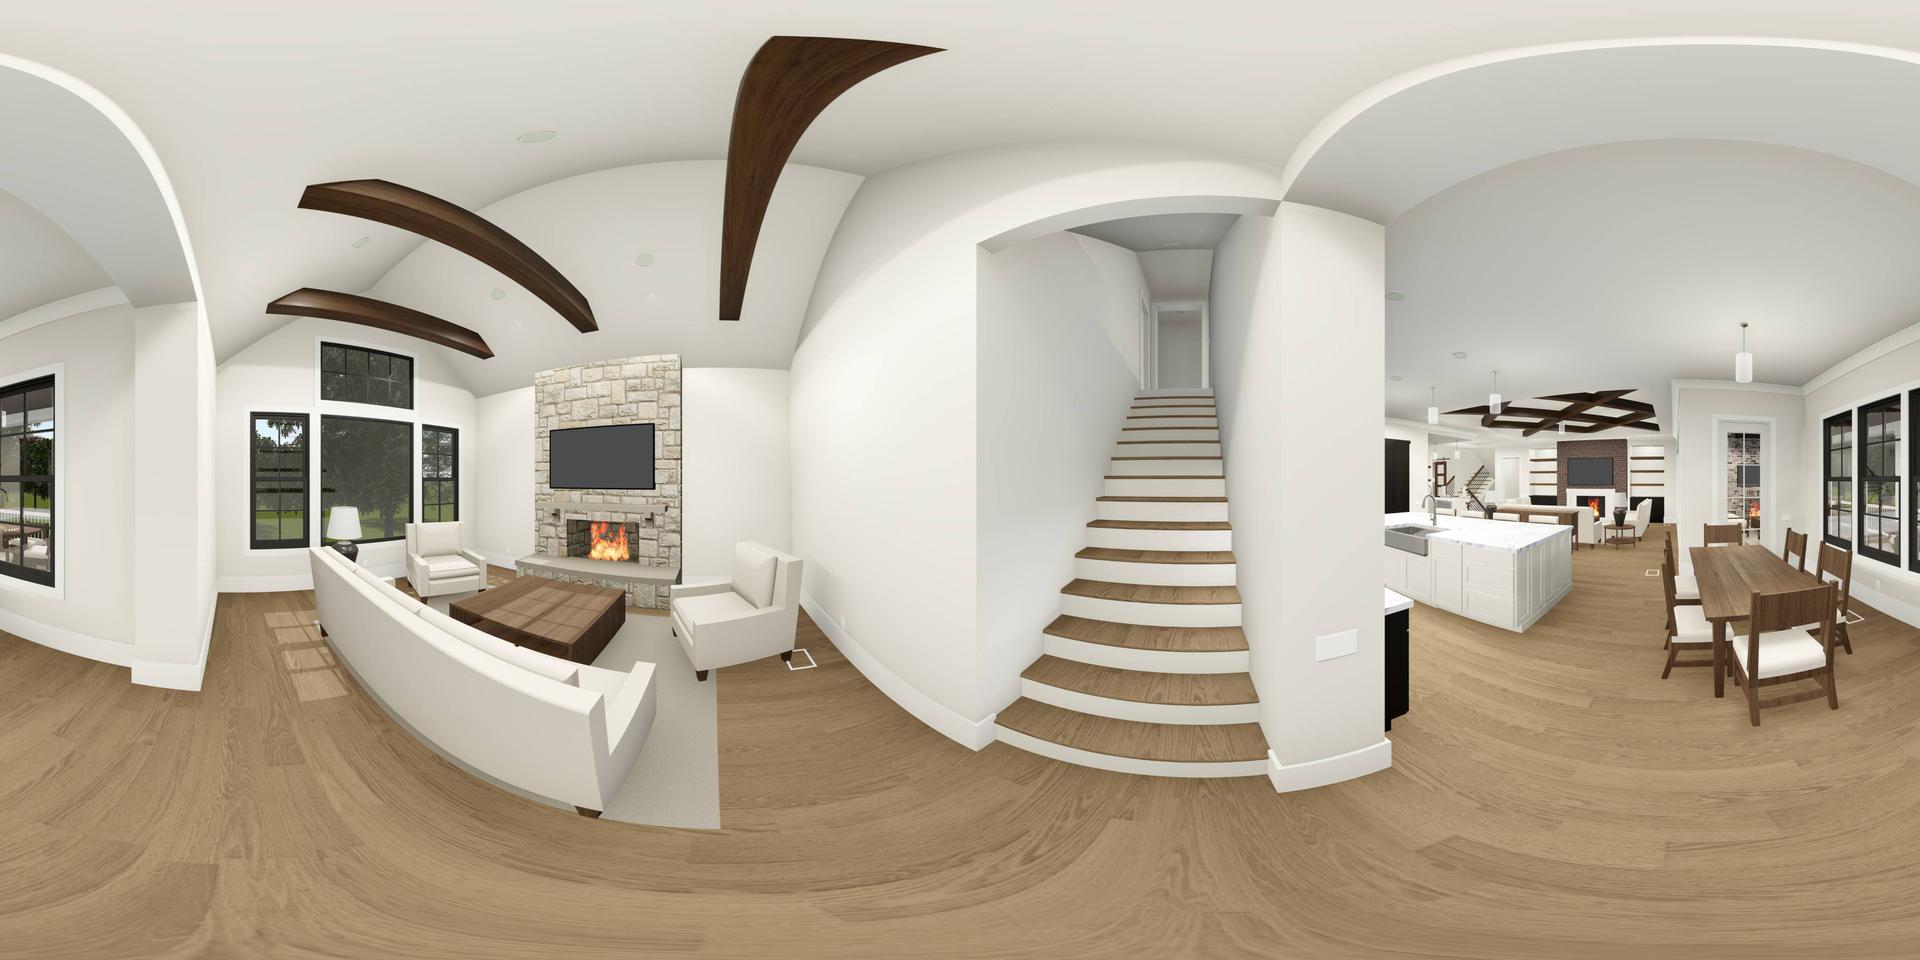
Referred object: the wall-mounted TV above the fireplace

Referred object: the stone fireplace

Referred object: turn left, the TV above the stone fireplace